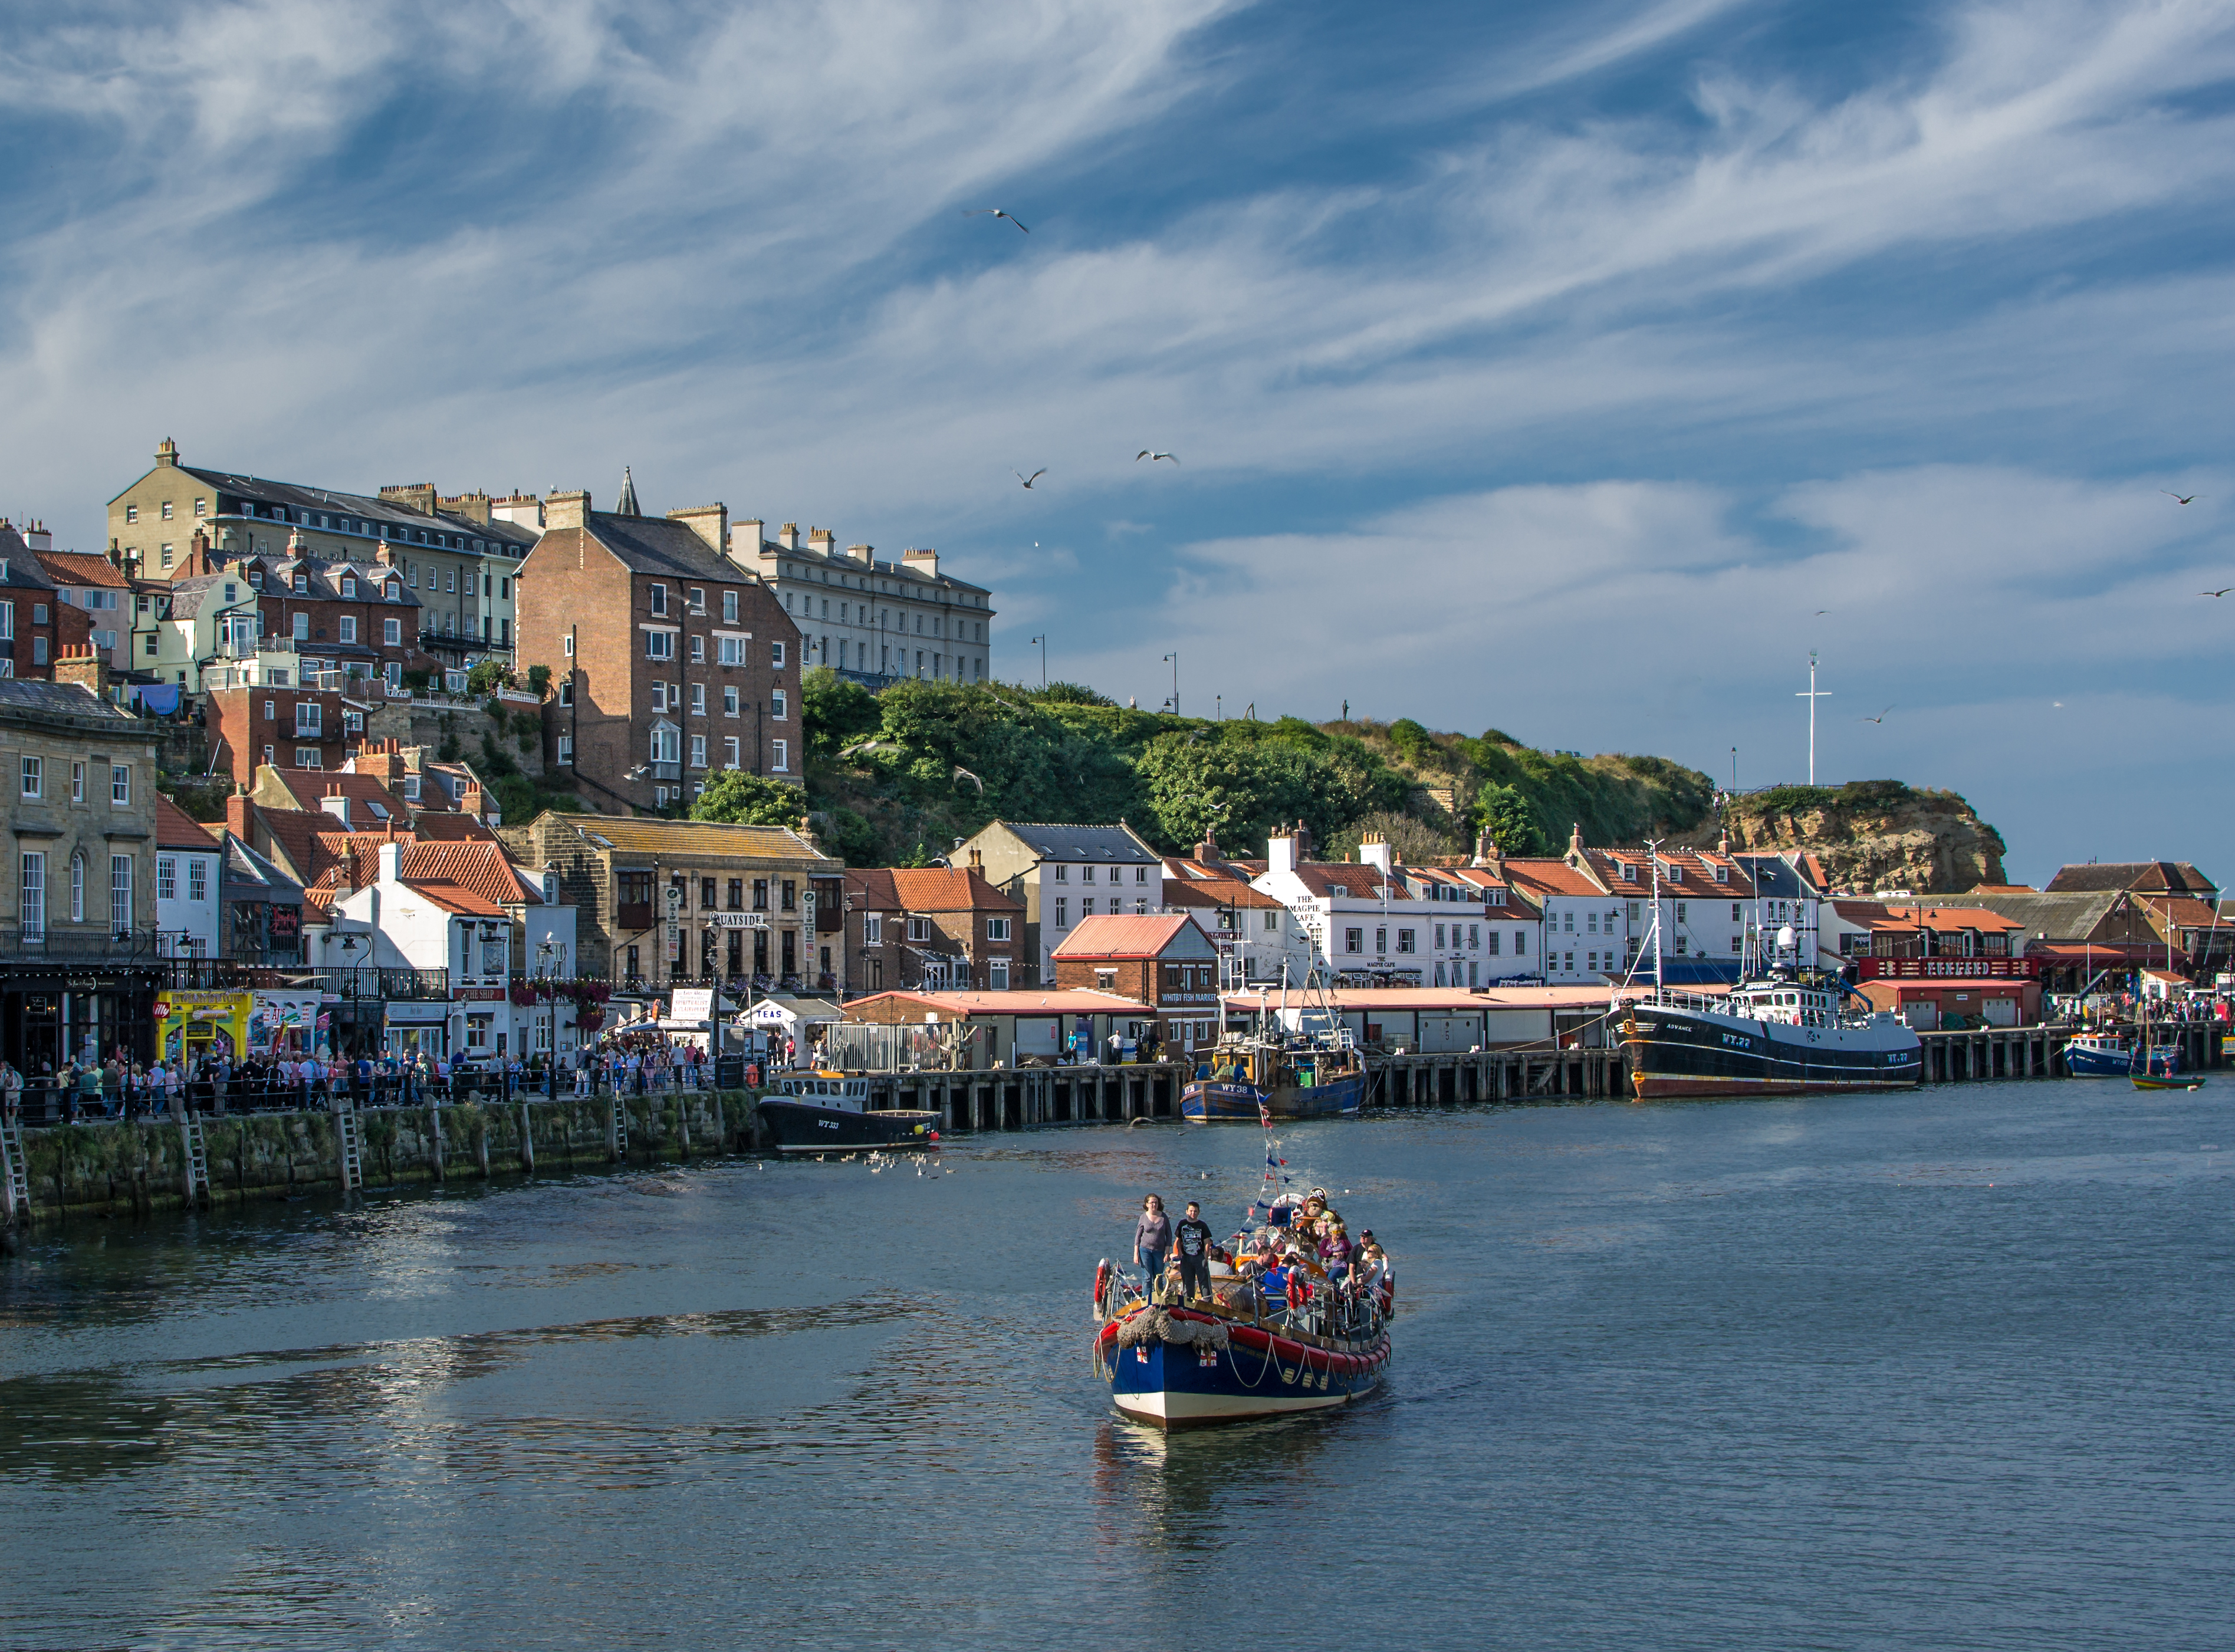
landscape, sea, coast, water, people, sky, sunshine, boat, town, river, cityscape, summer, vacation, vehicle, bay, harbor, tourism, waterway, body of water, boating, houses, boats, whitby, watercraft, yachts, northyorkshire, landform, passenger ship